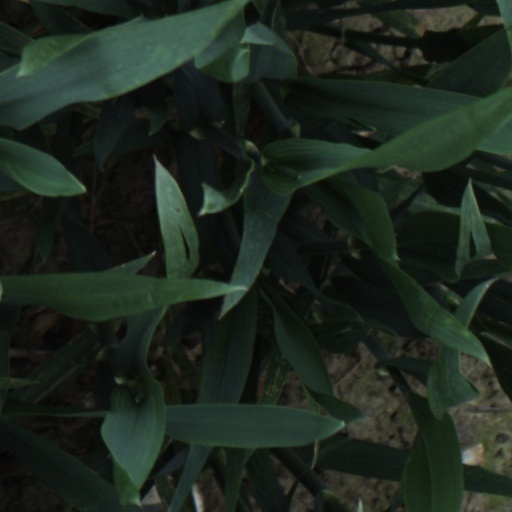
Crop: wheat